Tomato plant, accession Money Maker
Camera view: vertical (180 deg); turntable rotation: 120 degrees
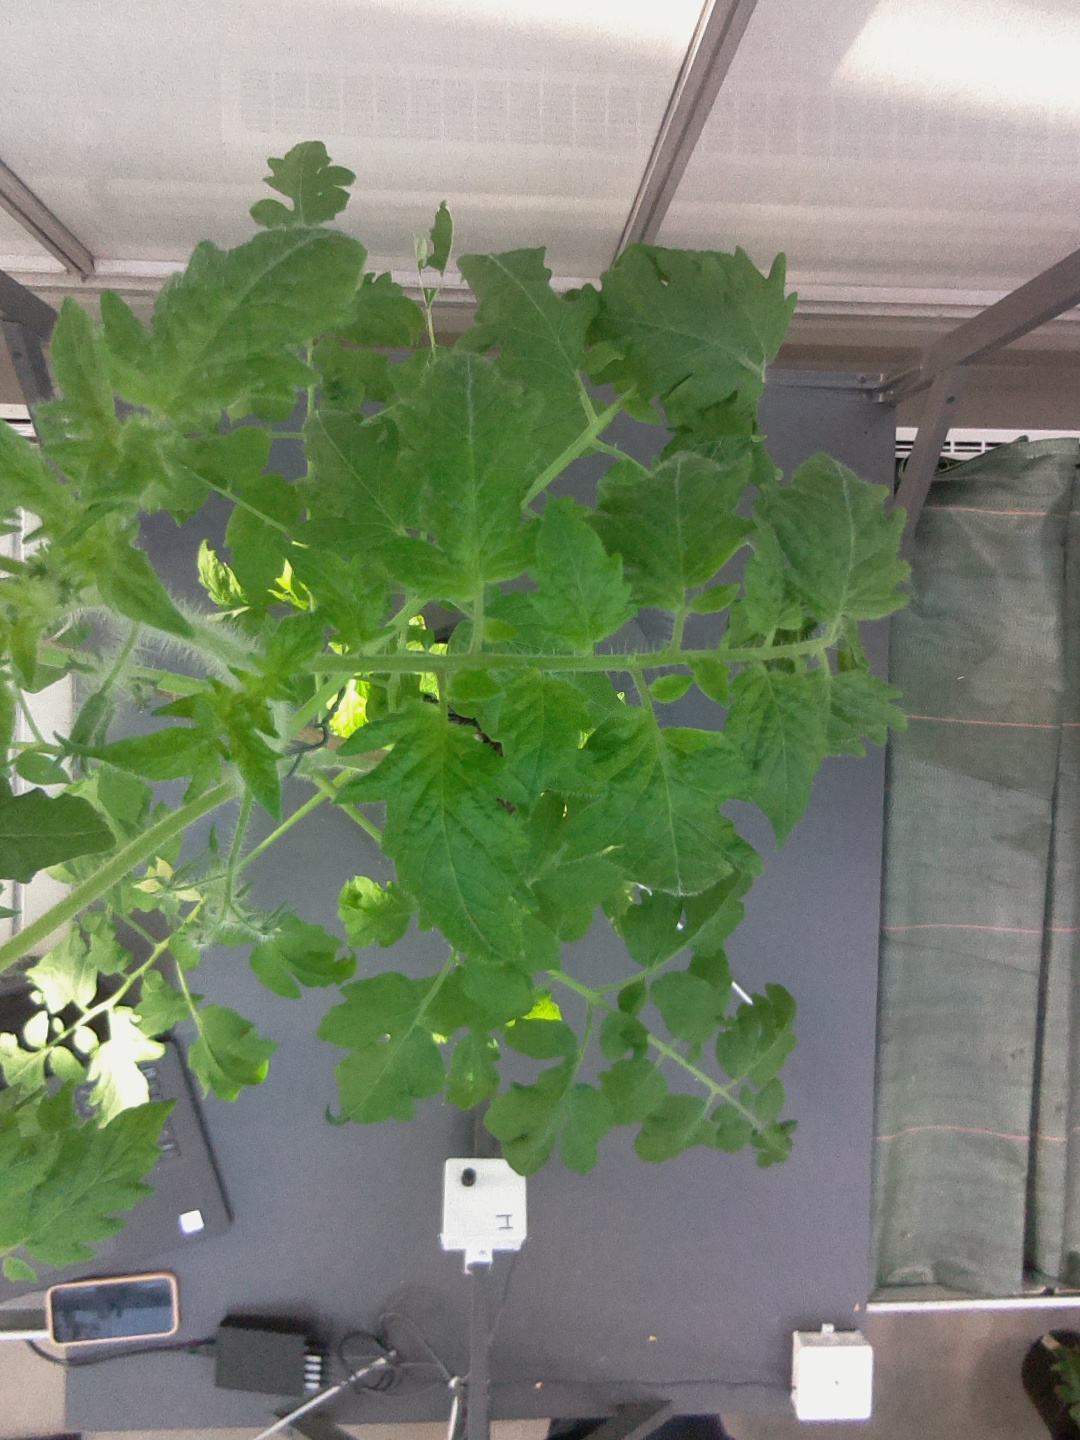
BBCH growth stage 60: First flowers open